Political positions of Isko Moreno

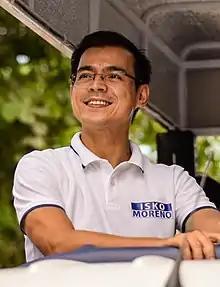
Moreno in April 2019

Isko Moreno, the 27th and 29th mayor of Manila, the Philippines' capital city, from 2019 to 2022 and again since 2025, and a candidate in the 2022 Philippine presidential election, took positions on several political issues through his public comments and his presidential campaign statements.